Egyptian Airborne Corps

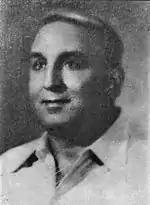
Ismail Azmy, commander of the 182nd Paratrooper Brigade

After the Battle of the Chinese Farm, Ismaila was under threat. The 182nd Paratrooper Brigade, comprising the 81st, 85th and 89th Battalions (each composed of three companies) under the command of Colonel Ismail Azmy, was assigned responsibility for defending the area south of Ismailia against an Israeli offensive. Azmy arrived at Nafisha with the bulk of his brigade at midnight on October 17, where he was briefed by Brigadier General Abd el-Munim Khalil, commander of Second Army. Khalil identified the west bank strong points as objectives for the paratroopers to secure, as the ramparts could be used to provide fire support to Egyptian forces on the east bank. The paratroopers would also hold Serabaeum and the bridges there over the Sweetwater Canal.